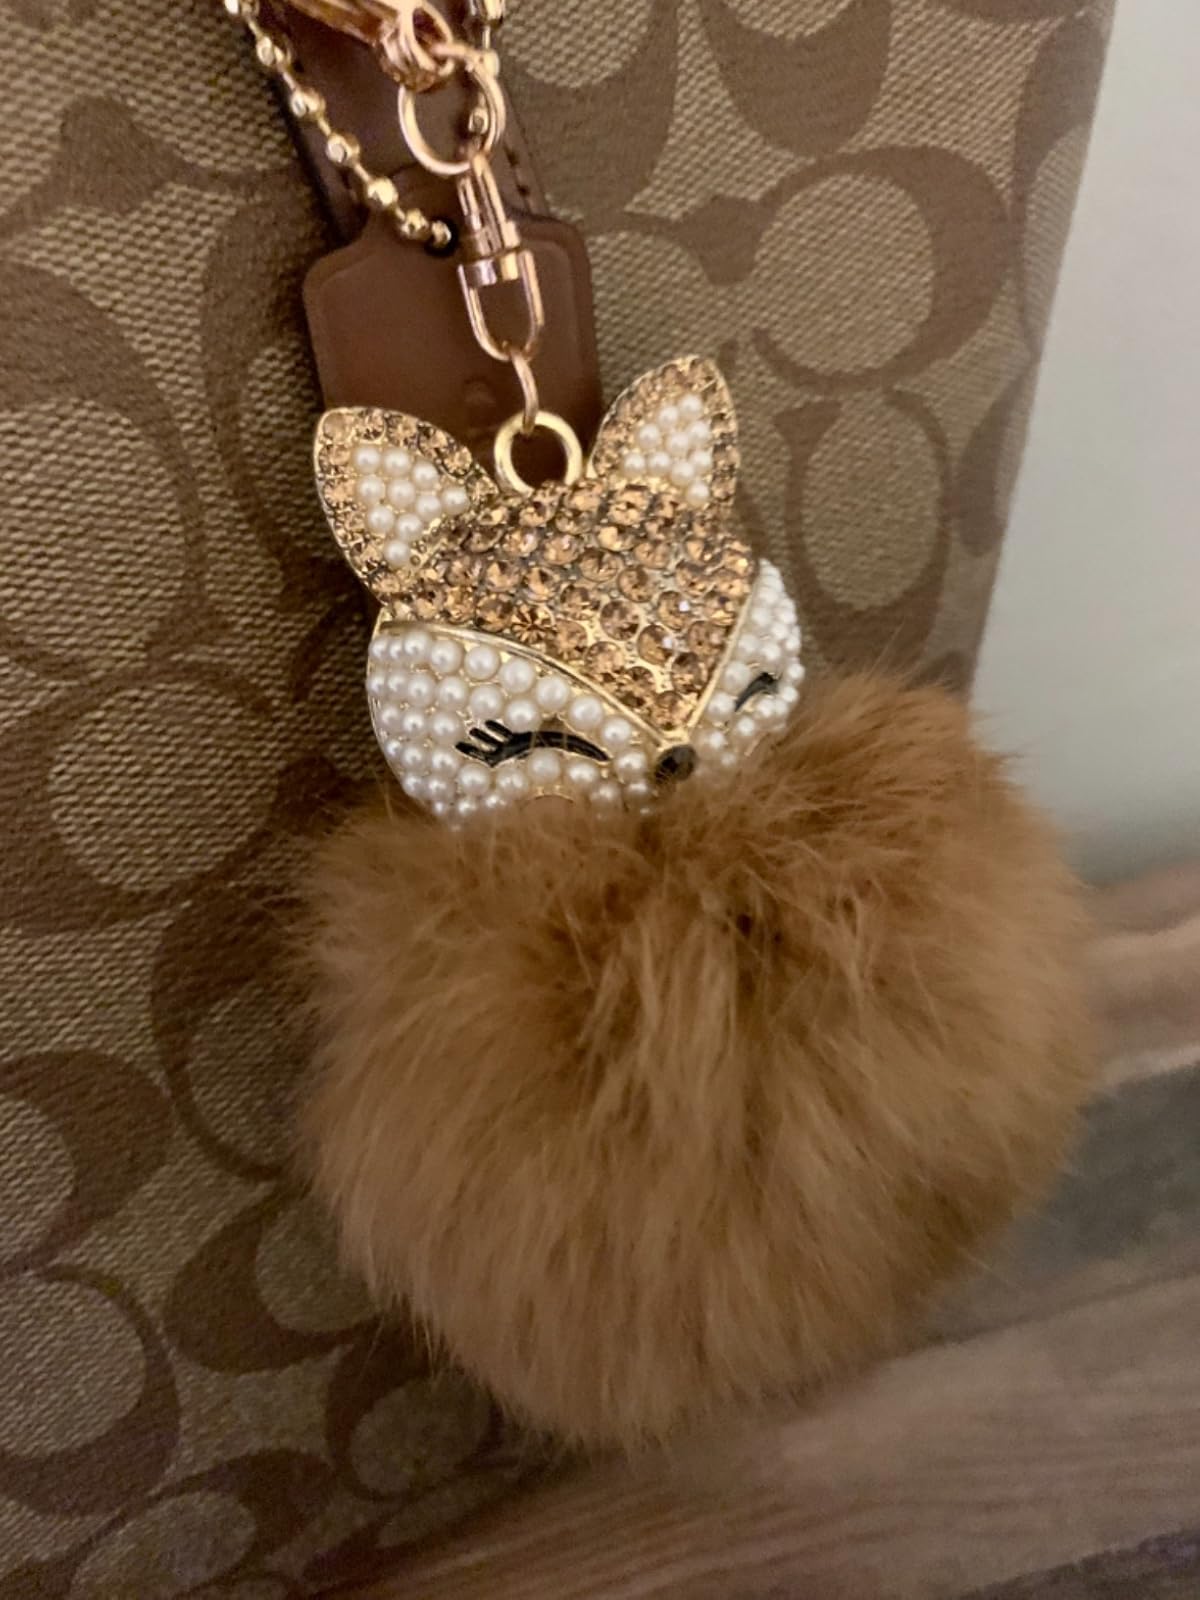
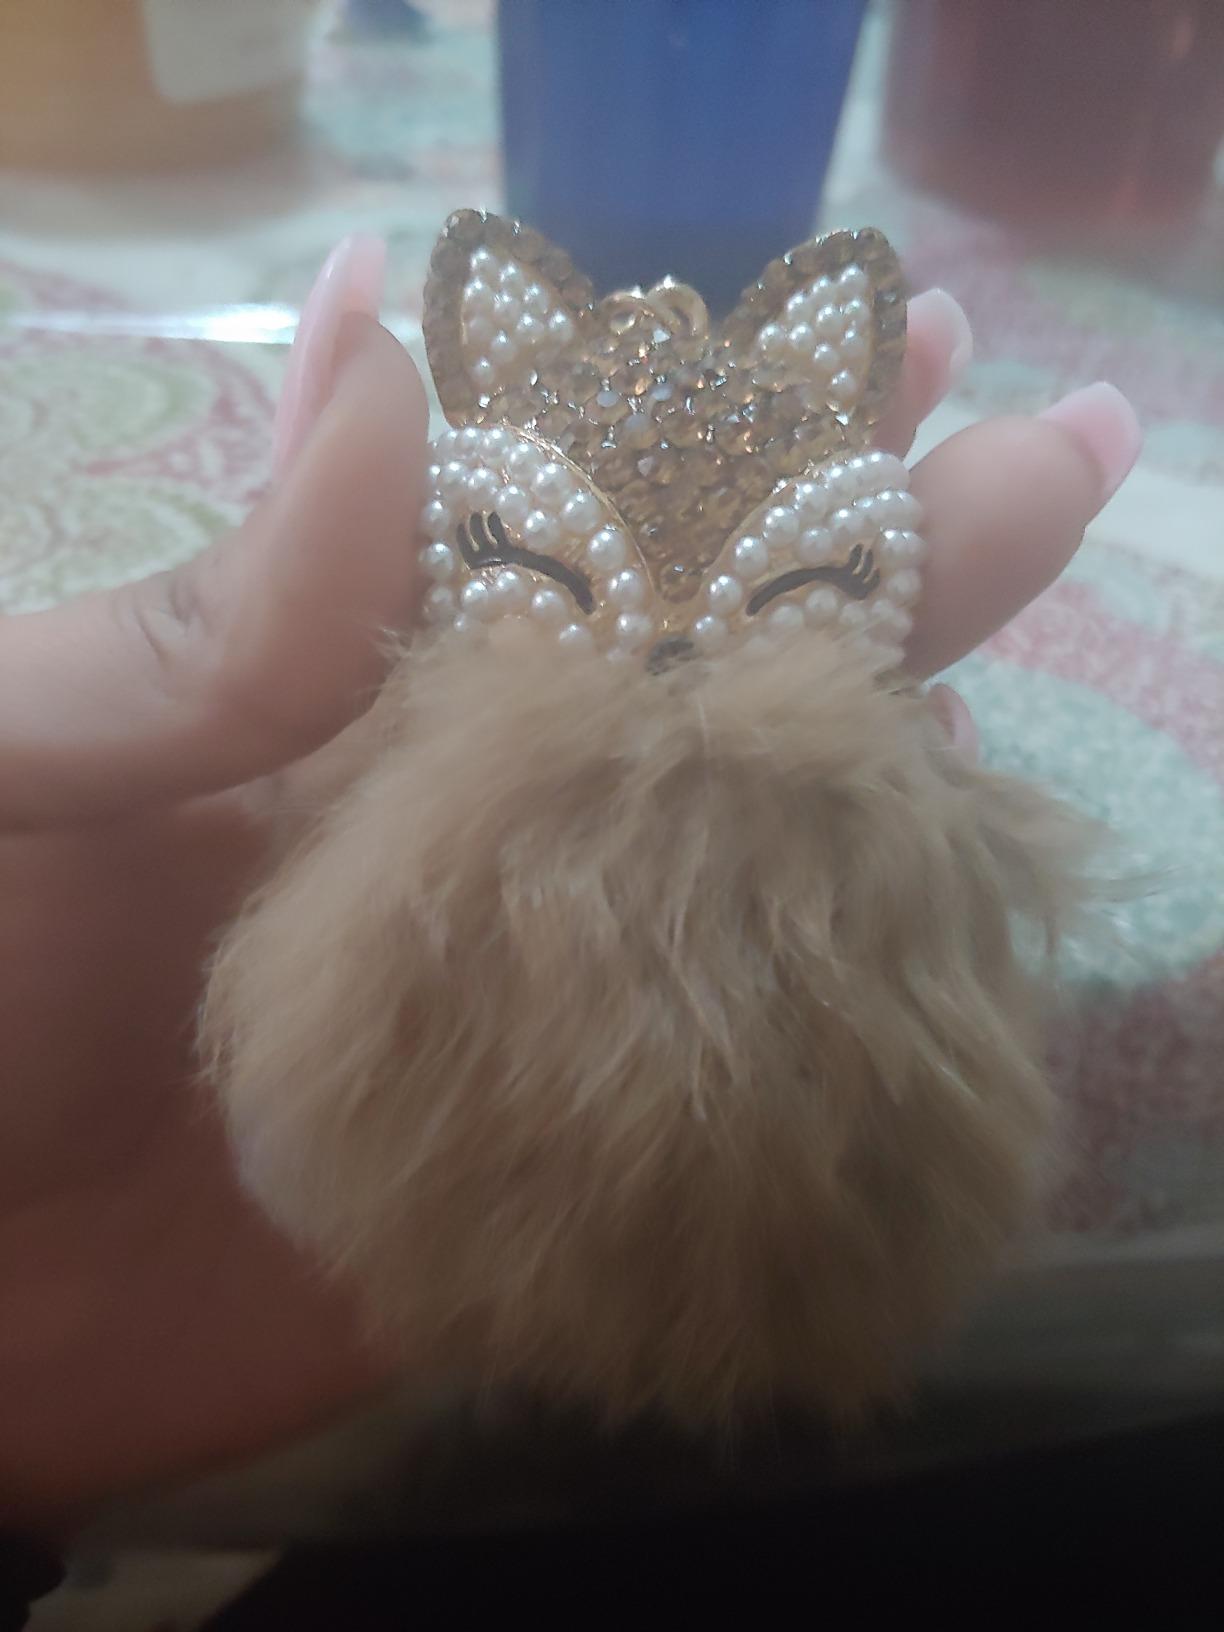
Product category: accessories_keychain
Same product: yes